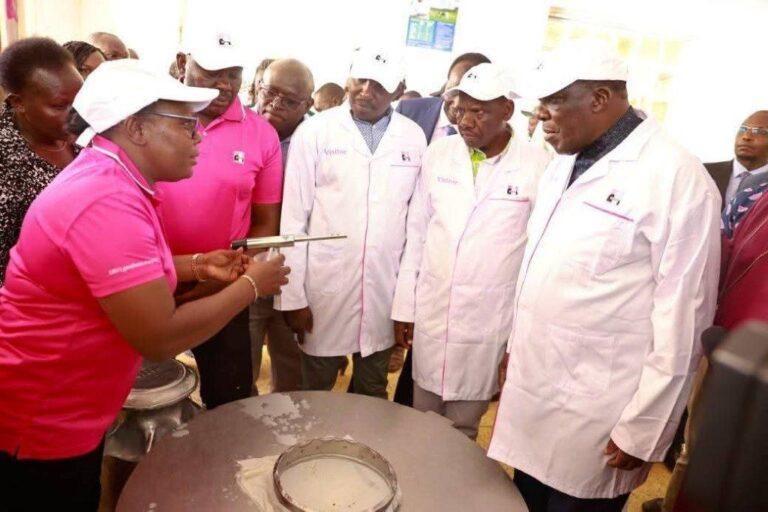
Mwanamke amevalia shati ya pinki na kofia nyeupe. Akiwa amashikilia kifaa mkononi anazungumza na kundi la wanaume. Wanaume wote wamevalia kofia nyeupe na kanzu nyeupe. Wakiwa wamesimama wamezunguka meza. Wanaume hao wanaonyesha umakini kwa mwanamke huyo. Wakimsikiliza kwa makini wanaonekana kuwa viongozi au wataalamu katika mkutano au kiwanda. Picha hii inaonyesha umuhimu wa usikilivu.